Shilaidaha

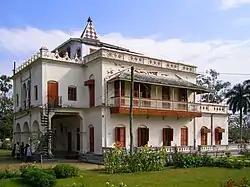
Front view of "Shilaidaha Kuthibari", a tourist attraction.

Shilaidaha is a village in Shilaidaha Union, Kumarkhali Upazila of Kushtia District in Bangladesh. The place is famous for Shilaidaha Kuthibari; a country house built by Dwarkanath Tagore. Nobel laureate Rabindranath Tagore lived a part of his life here and created some of his memorable poems while living here.